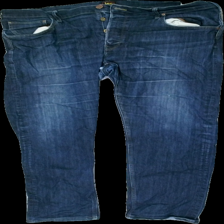
View: front
Type: Jeans
Category: Men
Brand: Lee
Colors: Blue
Material: 71% cotton, 29% elastane
Cut: Regular
Season: All
Trend: Denim
Holes: Major
Damage: ripped crotch
Damage location: middle center
Price range: <50
Recommended usage: Export